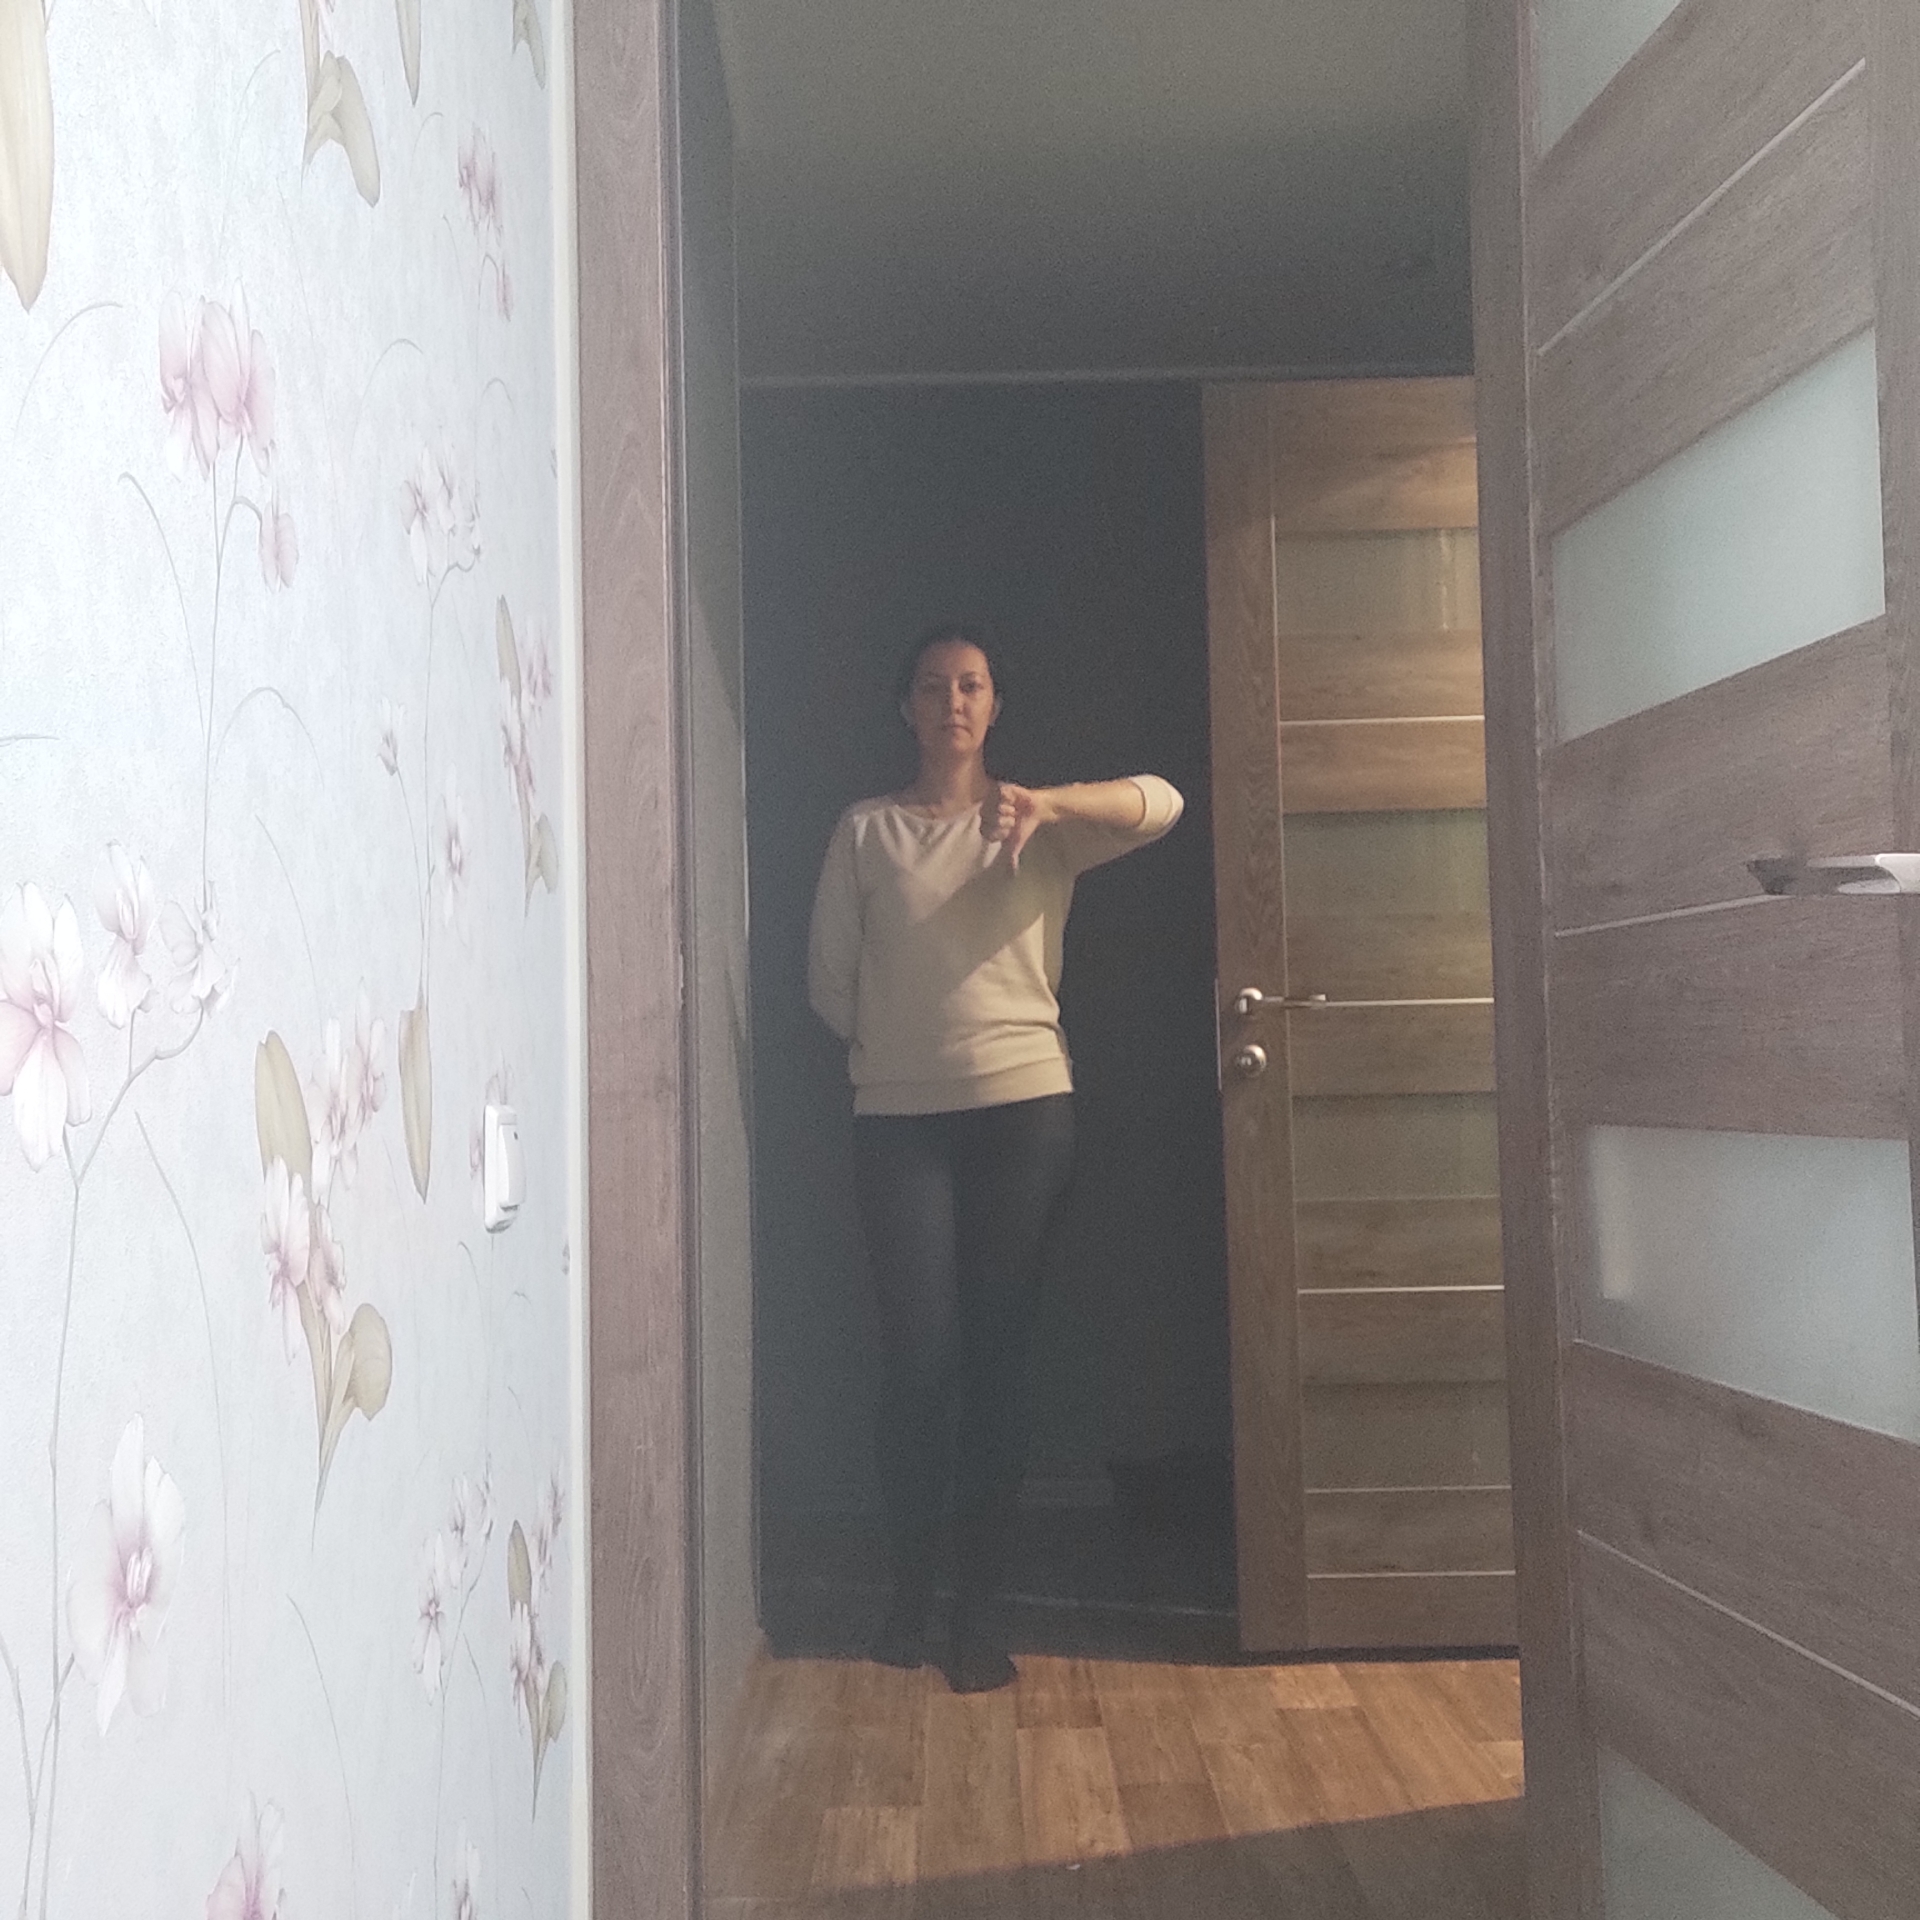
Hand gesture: dislike